St. Paul Colored Gophers

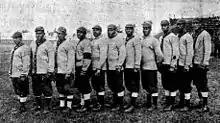
1910 St. Paul Gophers

The Minnesota Twins have honored the club by wearing replica throwback jerseys of the team.